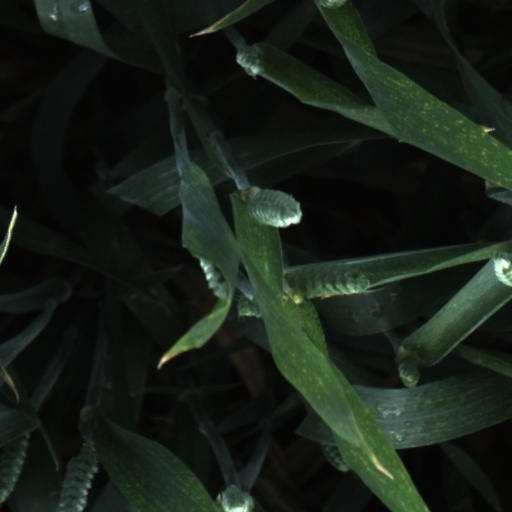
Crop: wheat